Battle of the Coral Sea

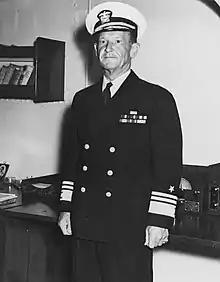
Frank Jack Fletcher, commander of U.S. Task Force 17

Unknown to the Japanese, the U.S. Navy, led by the Communication Security Section of the Office of Naval Communications, had for several years enjoyed increasing success with penetrating Japanese communication ciphers and codes. By March 1942, the U.S. was able to decipher up to 15% of the IJN's "Ro" or "Naval Codebook D" code (called "JN-25B" by the U.S.), which was used by the IJN for about half of its communications. By the end of April, the U.S. was reading up to 85% of the signals broadcast in the "Ro" code.